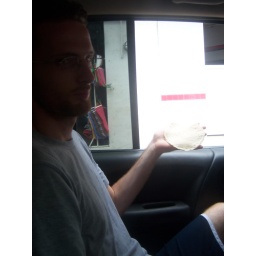
Cooling fresh tortillas by the car window